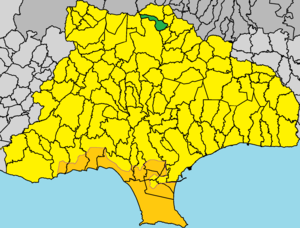
Dýmes est un village de Chypre de plus de 165 habitants.